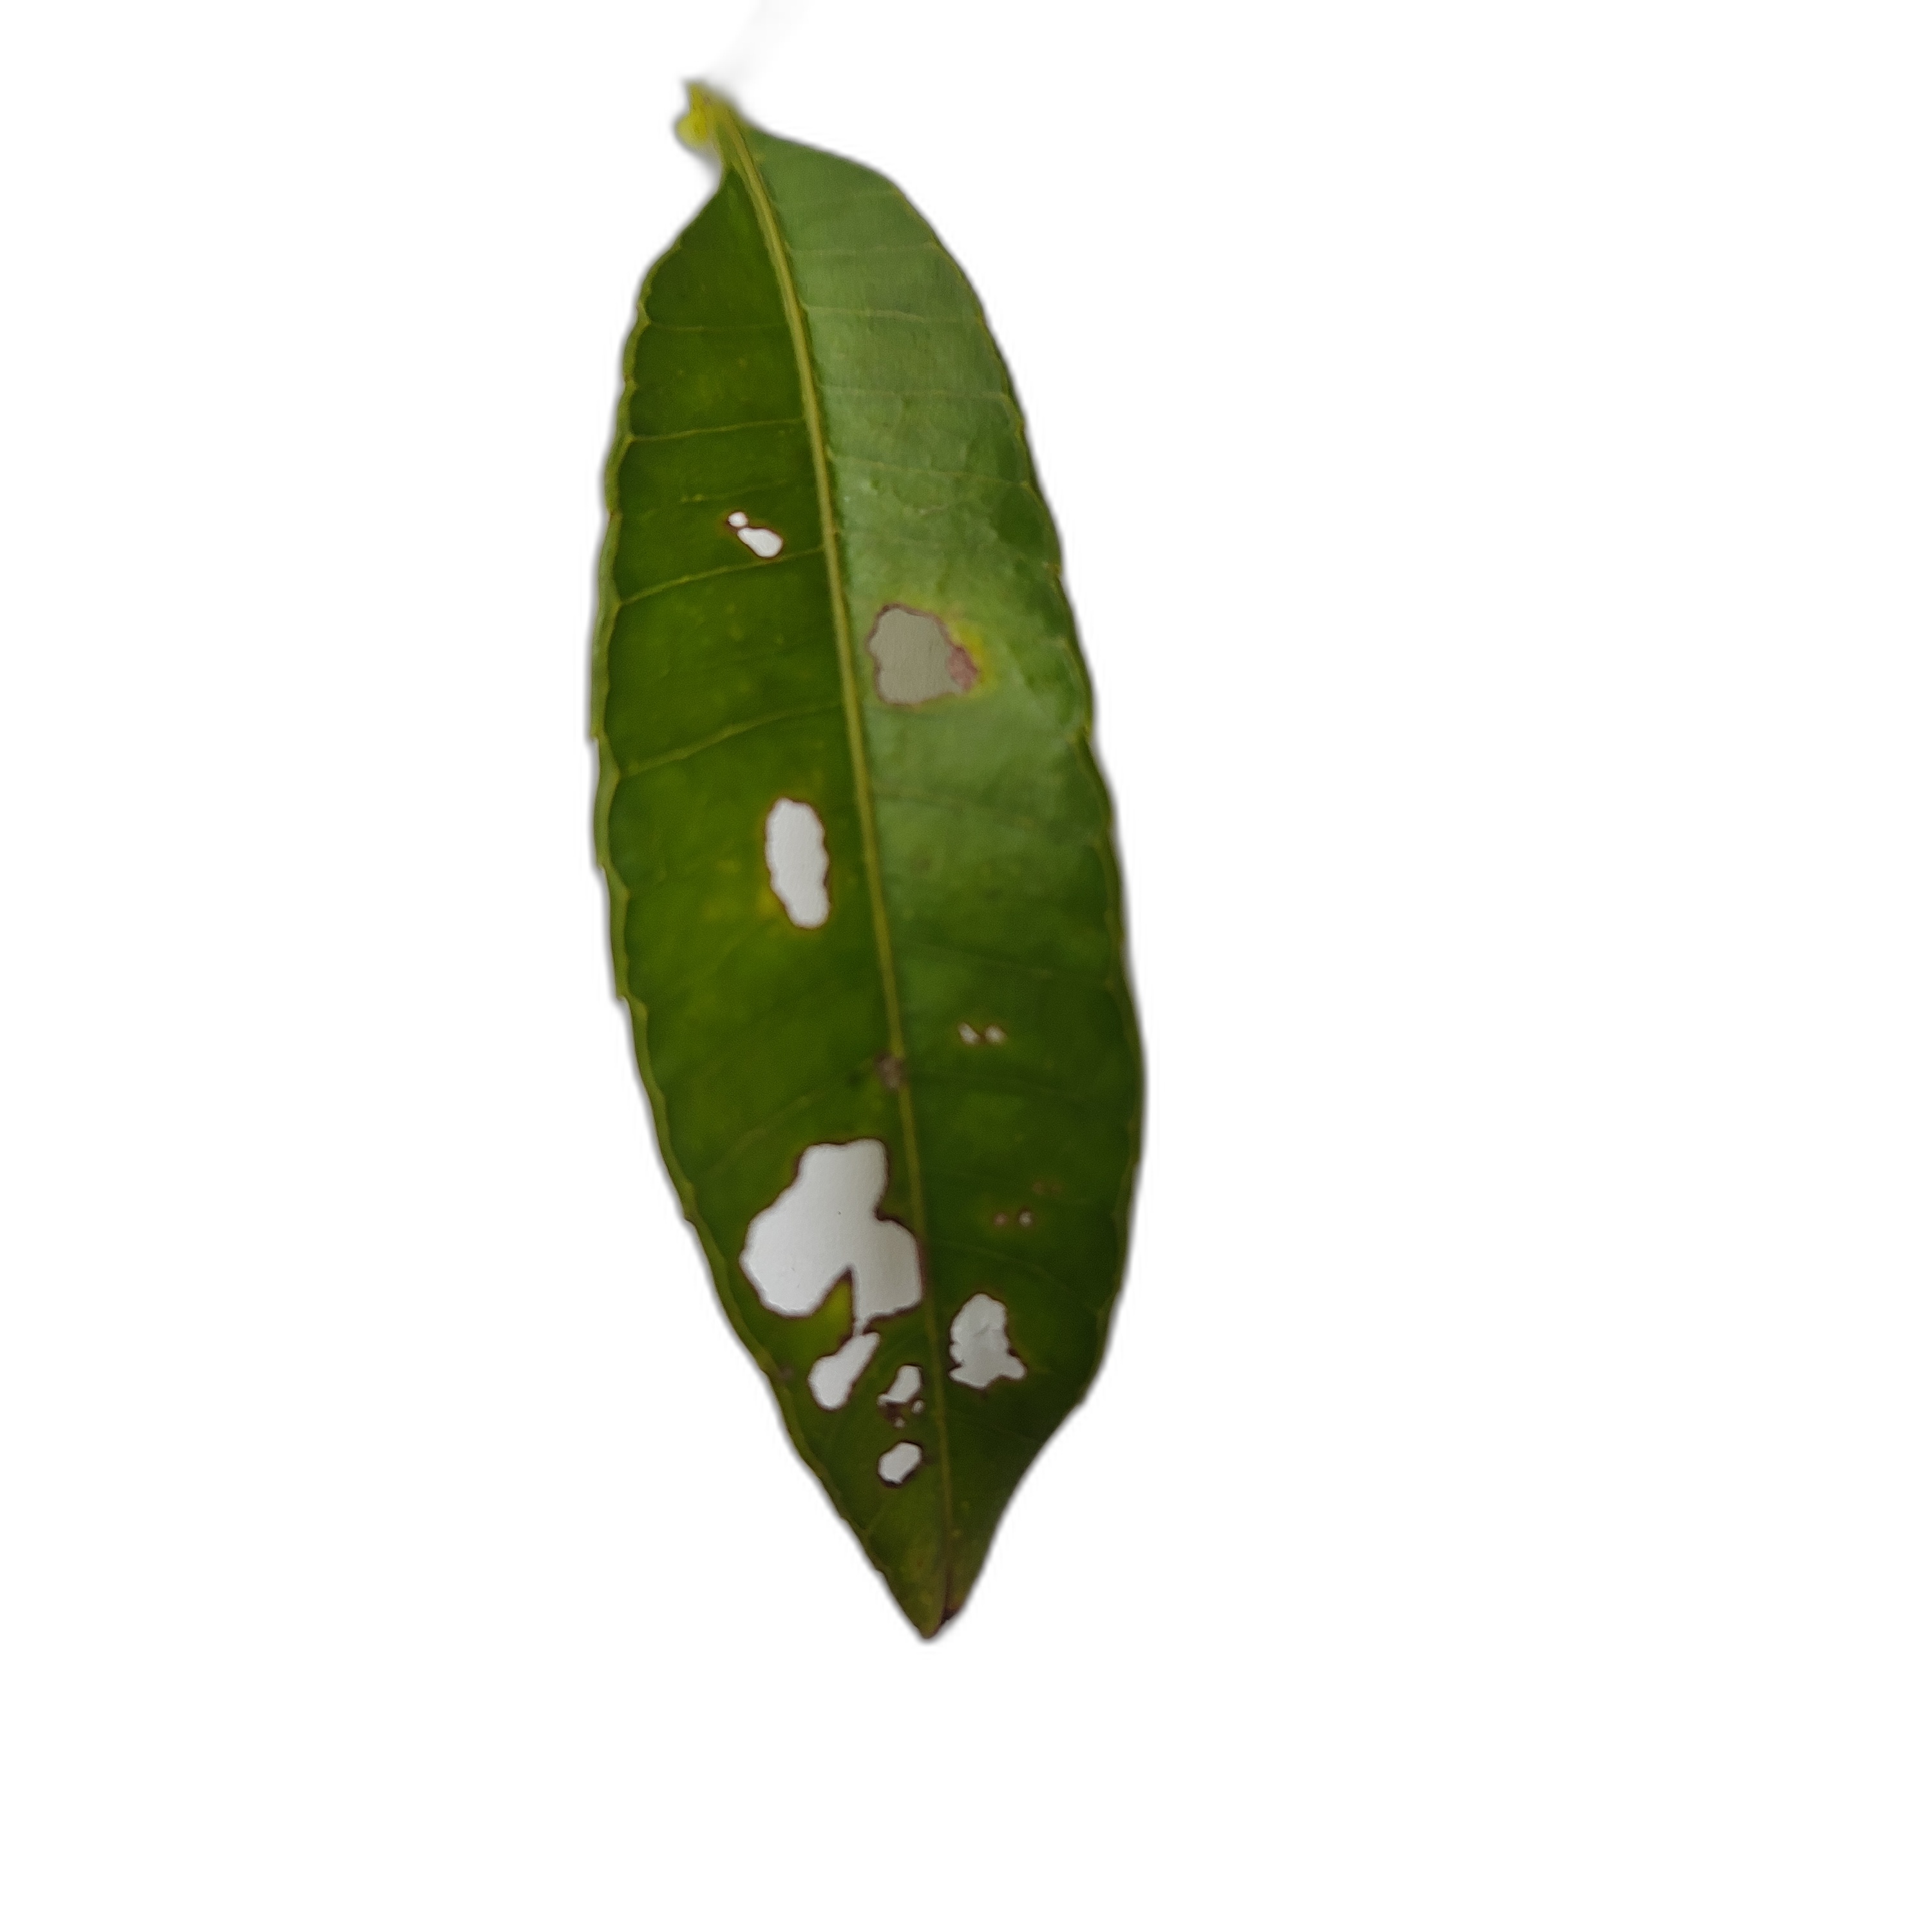
Label: not_healthy